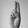
ASL letter: U